Cold War (1962–1979)

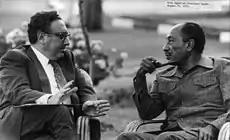
Egyptian leader Anwar Sadat with Henry Kissinger in 1975

The Middle East remained a source of contention. Egypt, which received the bulk of its arms and economic assistance from the USSR, was a troublesome client, with a reluctant Soviet Union feeling obliged to assist in the 1967 Six-Day War and the War of Attrition against pro-Western Israel. Despite the beginning of an Egyptian shift from a pro-Soviet to a pro-American orientation in 1972, the Soviets supported Egypt and Syria during the Yom Kippur War, as the US supported Israel. Although pre-Sadat Egypt had been the largest recipient of Soviet aid in the Middle East, the Soviets were successful in establishing close relations with communist South Yemen, as well as the nationalist governments of Algeria and Iraq. Iraq signed a 15-year Treaty of Friendship and Cooperation with the Soviet Union in 1972. According to Charles R. H. Tripp, the treaty upset "the US-sponsored security system established as part of the Arab Cold War. It appeared that any enemy of the Baghdad regime was a potential ally of the United States." In response, the US covertly financed Kurdish rebels during the Second Iraqi–Kurdish War; the Kurds were defeated in 1975, leading to the forcible relocation of hundreds of thousands of Kurdish civilians. Indirect Soviet assistance to the Palestinian side of the Israeli–Palestinian conflict included support for Yasser Arafat's Palestine Liberation Organization (PLO).